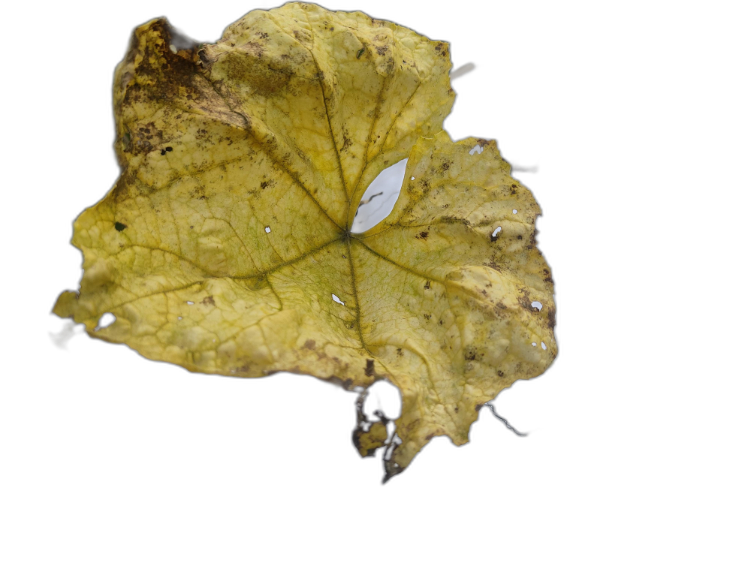
Crop: Zucchini
Label: Angular_Leaf_Spot